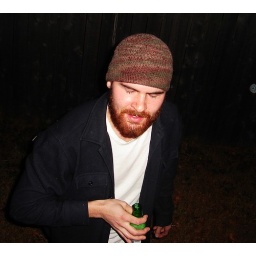
Nate jumped out of the bed of the truck and fell over